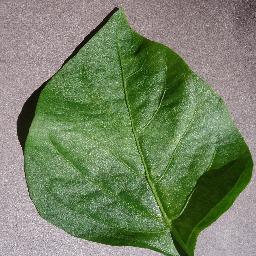
Label: Pepper,_bell___healthy